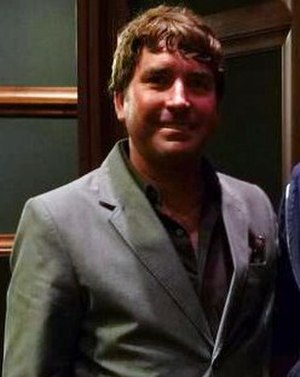
Stephen Hillenburg
Stephen McDannell Hillenburg var en amerikansk marinbiolog og animator, og skaberen af serien SvampeBob Firkant. Serien er den femte længst-kørende Amerikanske animerede serie nogensinde.